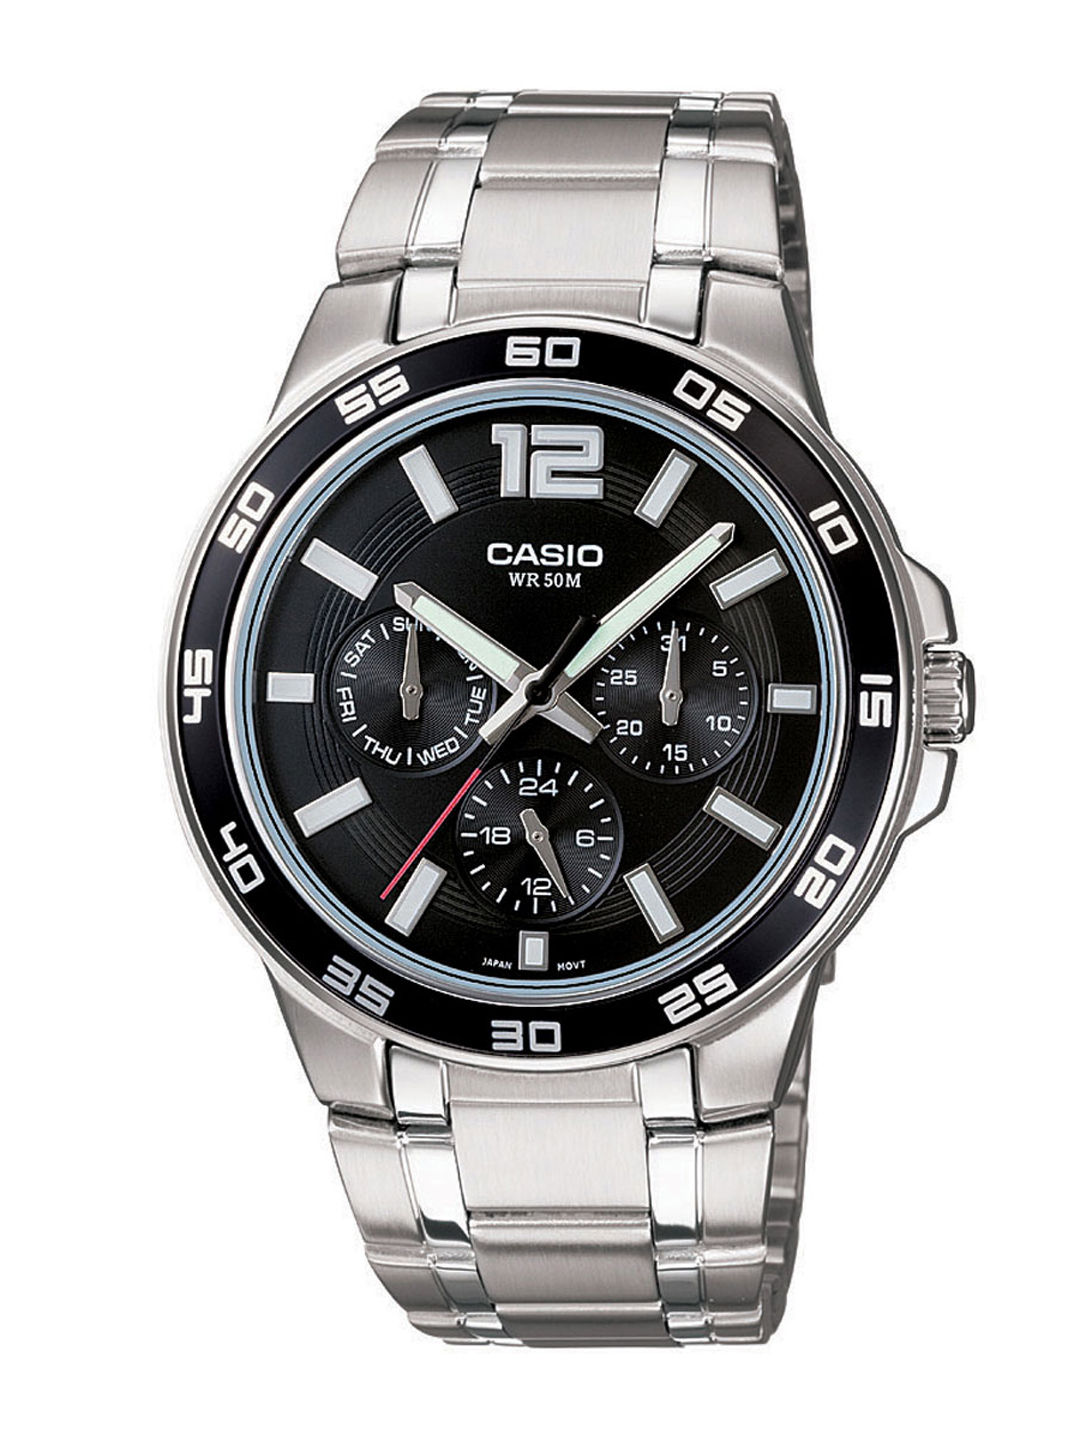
Casio Enticer Men Silver Multi-Dial Analogue Watch MTP-1300D-1AVDF(A483)
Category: Accessories / Watches / Watches
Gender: Men
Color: Black
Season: Summer 2017
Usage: Casual